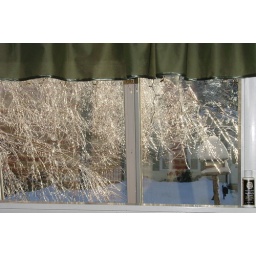
Looking out my window over the kitchen sink.